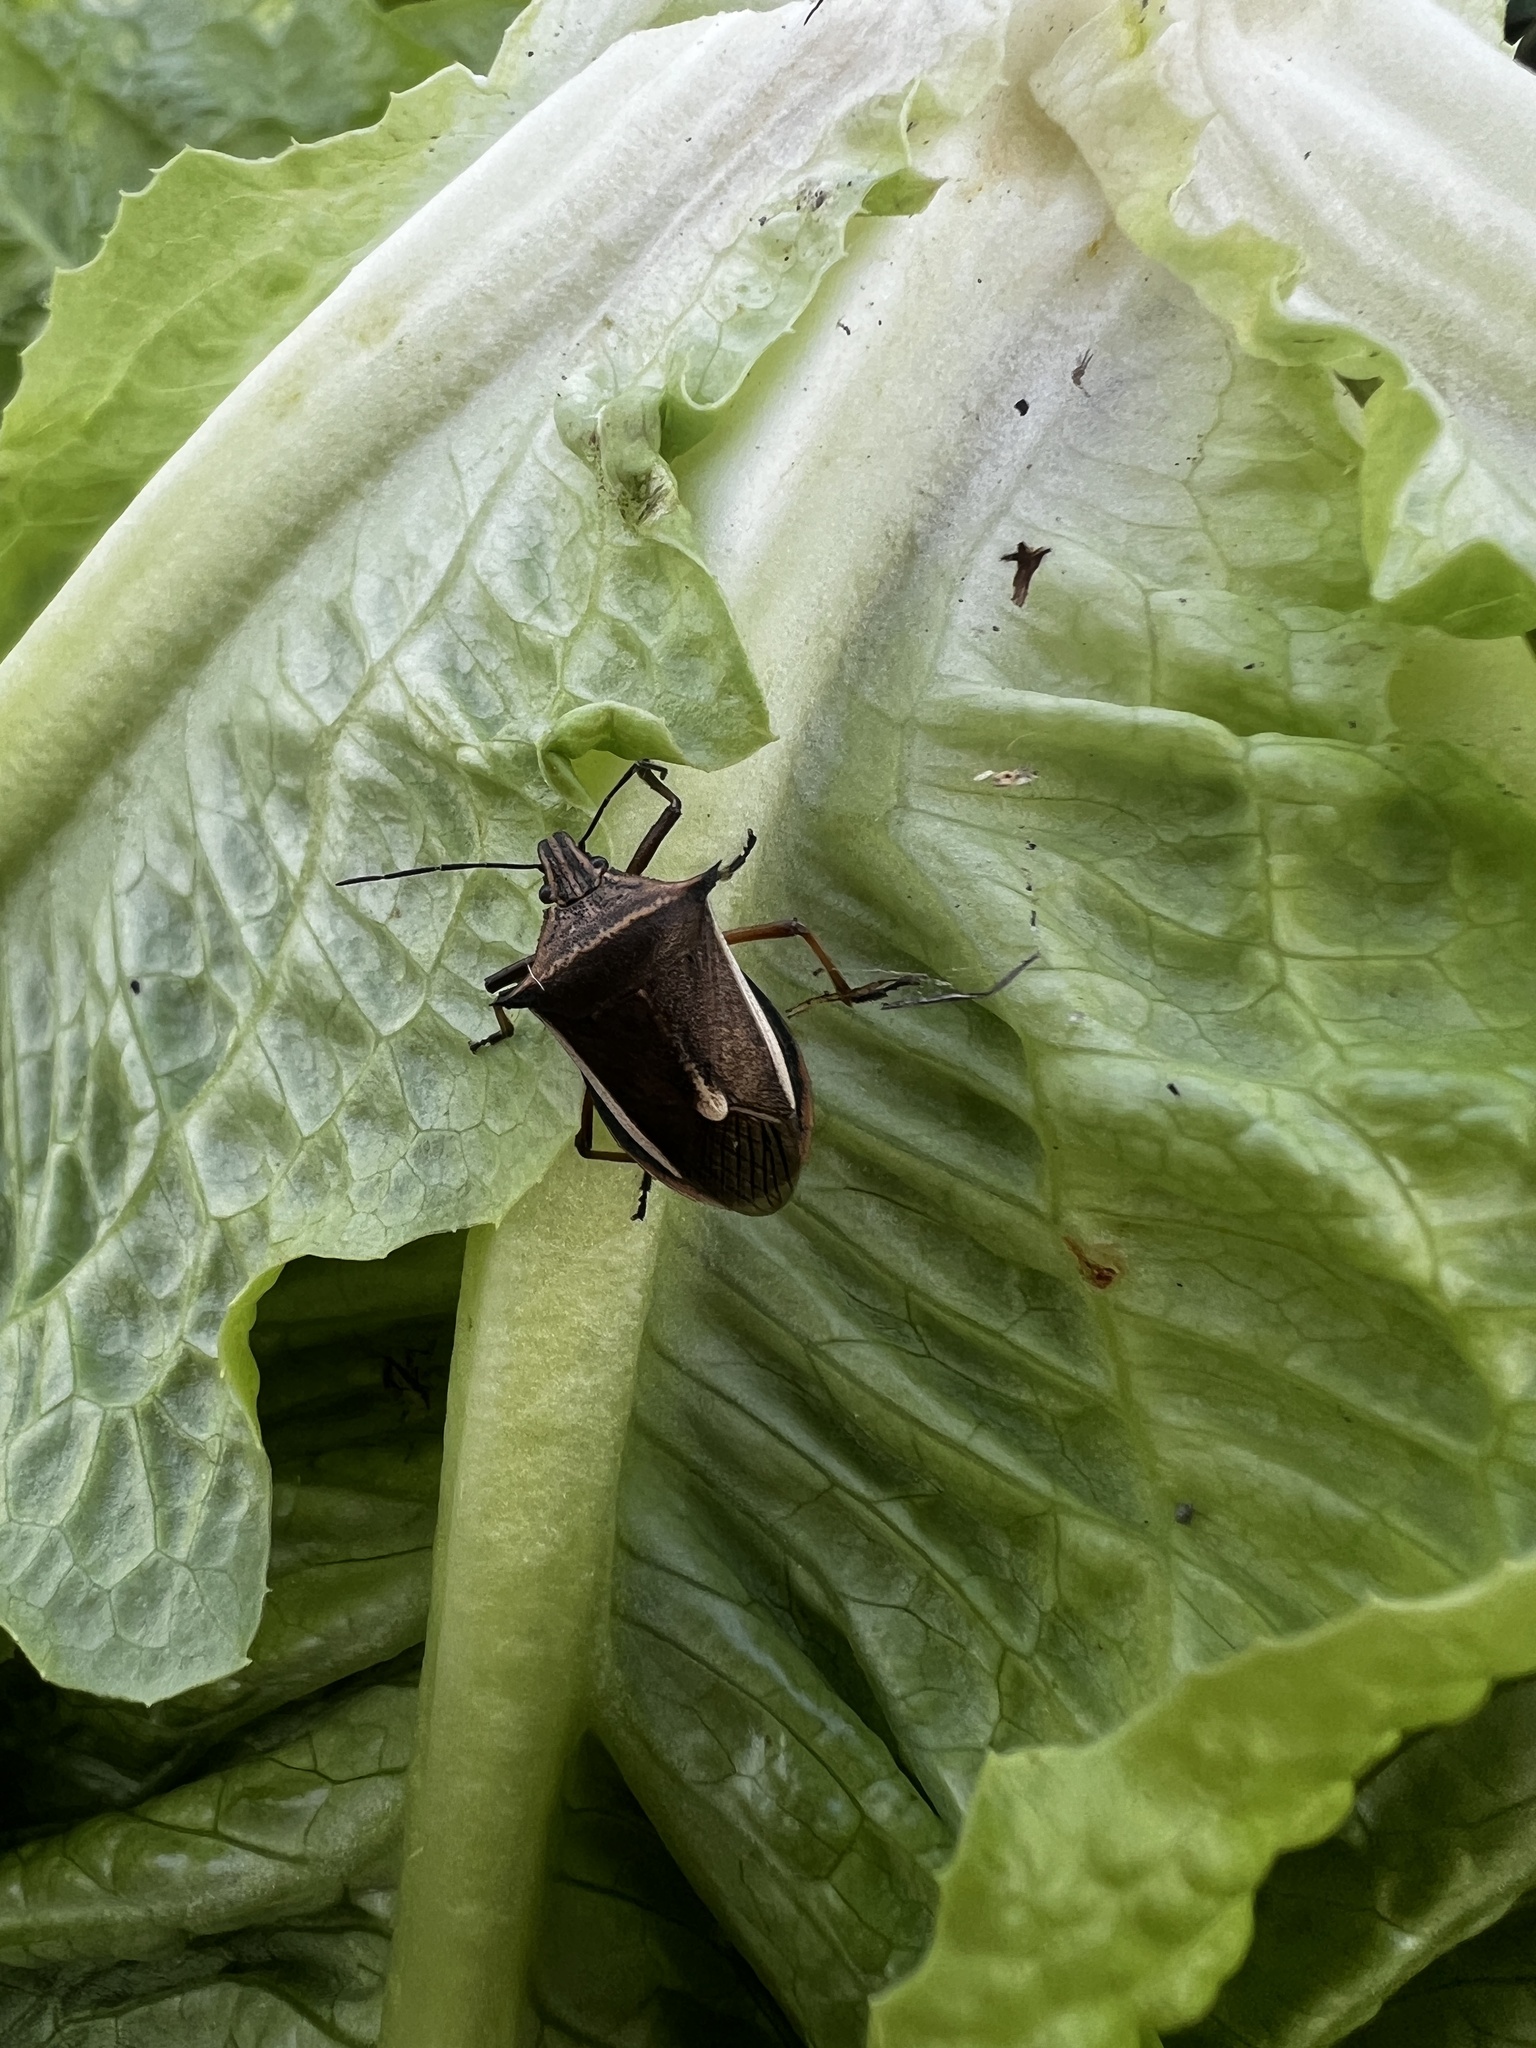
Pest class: stink_bug